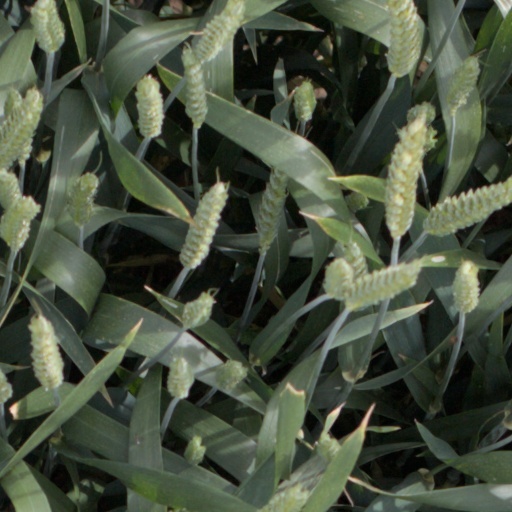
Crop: wheat